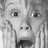
Emotion: surprise